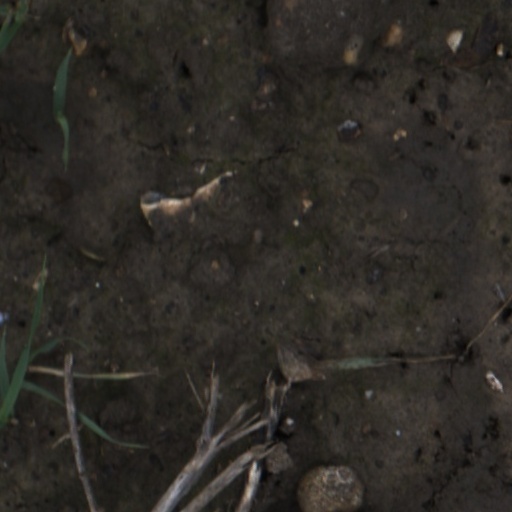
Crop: wheat